Preamble

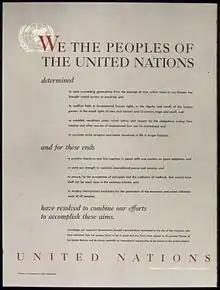
The preamble to the United Nations Charter

A preamble is an introductory and expressionary statement in a document that explains the document's purpose and underlying philosophy. When applied to the opening paragraphs of a statute, it may recite historical facts pertinent to the subject of the statute. It is distinct from the long title or enacting formula of a law.